Jeff Habay

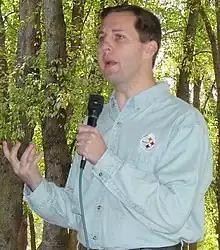
Habay speaking at a GOP picnic in Allegheny County, Pennsylvania

Jeffrey Earl Habay (born May 9, 1966) (commonly known as Jeff Habay) is a former Republican member of the Pennsylvania House of Representatives, who was elected to represent the 30th legislative district in the Pennsylvania House of Representatives in 1994 at the age of 28. A native of O'Hara Township, Pennsylvania, he was considered a rising star in the Republican party, eventually being named by his caucus to the position of Majority Deputy Whip. In 2006 he resigned his position after being found guilty of violations of the state Ethics Code, alleging false antrax attacks and using state staffers for personal use.